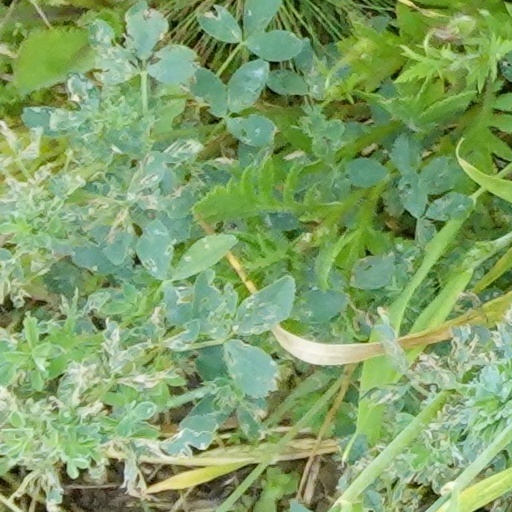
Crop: wheat